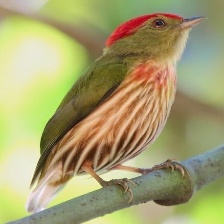
Species: STRIPPED MANAKIN
Scientific name: MACHAEROPTERUS REGULUS